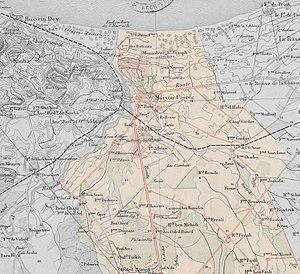
Carte topographique (datée de 1883) indiquant les limites administratives de la section de commune de Maison-Carrée.
El-Harrach est une localité dans la banlieue d'Alger en Algérie. Simple lieu-dit sur la route d'Alger jusqu'au milieu du XIXᵉ siècle, cette localité devient la 12ᵉ ville d'Algérie au début des années 1950, avant d'être absorbée par la ville d'Alger à laquelle elle est rattachée administrativement en 1959 en tant qu'arrondissement. Le territoire historique d'El-Harrach est aujourd'hui partagé entre plusieurs communes de la wilaya d'Alger et certains de ses faubourgs constituent encore certains des quartiers les plus populaires et populeux de la capitale algérienne.